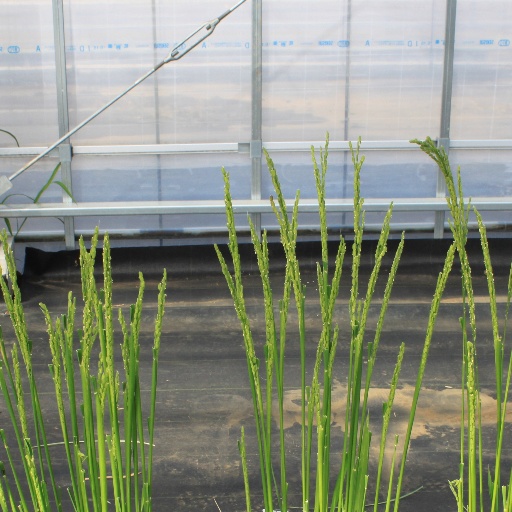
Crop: rice